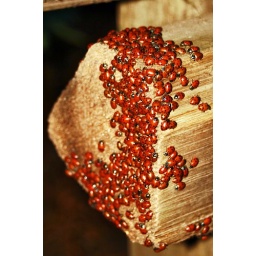
on the fence in muir woods national monument (north through golden gate bridge), ca.don't ask. i wish i knew...explored